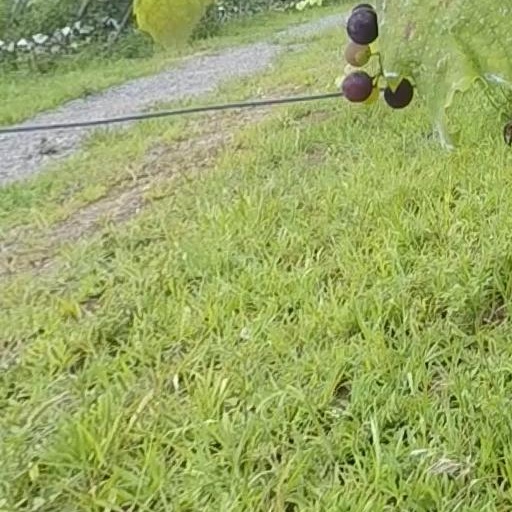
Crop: grape